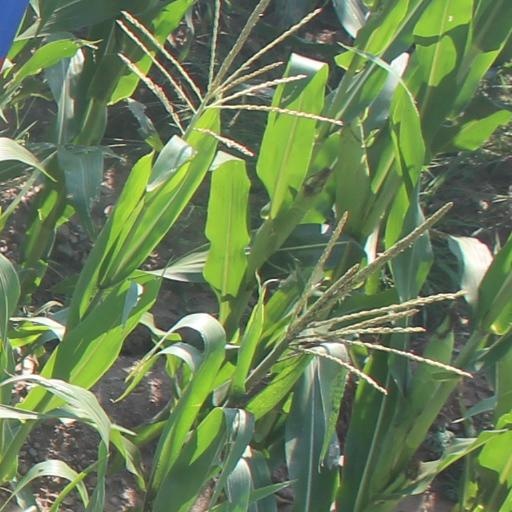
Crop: maize; corn